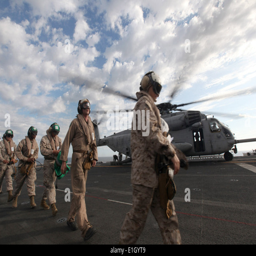
armed force arrive by helicopters aboard the amphibious assault